Street cries

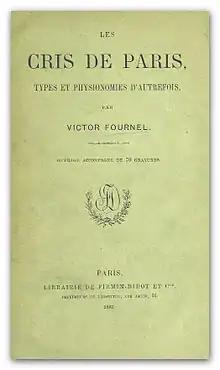
Cover page of "Les Cris de Paris: types et physionomies d'autrefois," by Victor Fournel, 1887

The street cries of major cities such as London and Paris became such an iconic feature of street life that the subject stimulated the interest of poets, writers, musicians and artists. One of the earliest literary works entirely devoted to the subject of street cries is "Les Crieries de Paris" (Street Cries of Paris), a poem by Guillame de Villeneuve published in 1265, consisting of some 130 cries harmoniously inserted into octosyllables. The narrator recounts the cries heard while wandering Paris streets, beginning at dawn and continuing until late evening. The cries punctuate the day, according to the activity of the street vendors. One of the first cries of dawn is that of the public baths and steam rooms while the cries of the pastry sellers occur at day’s end.